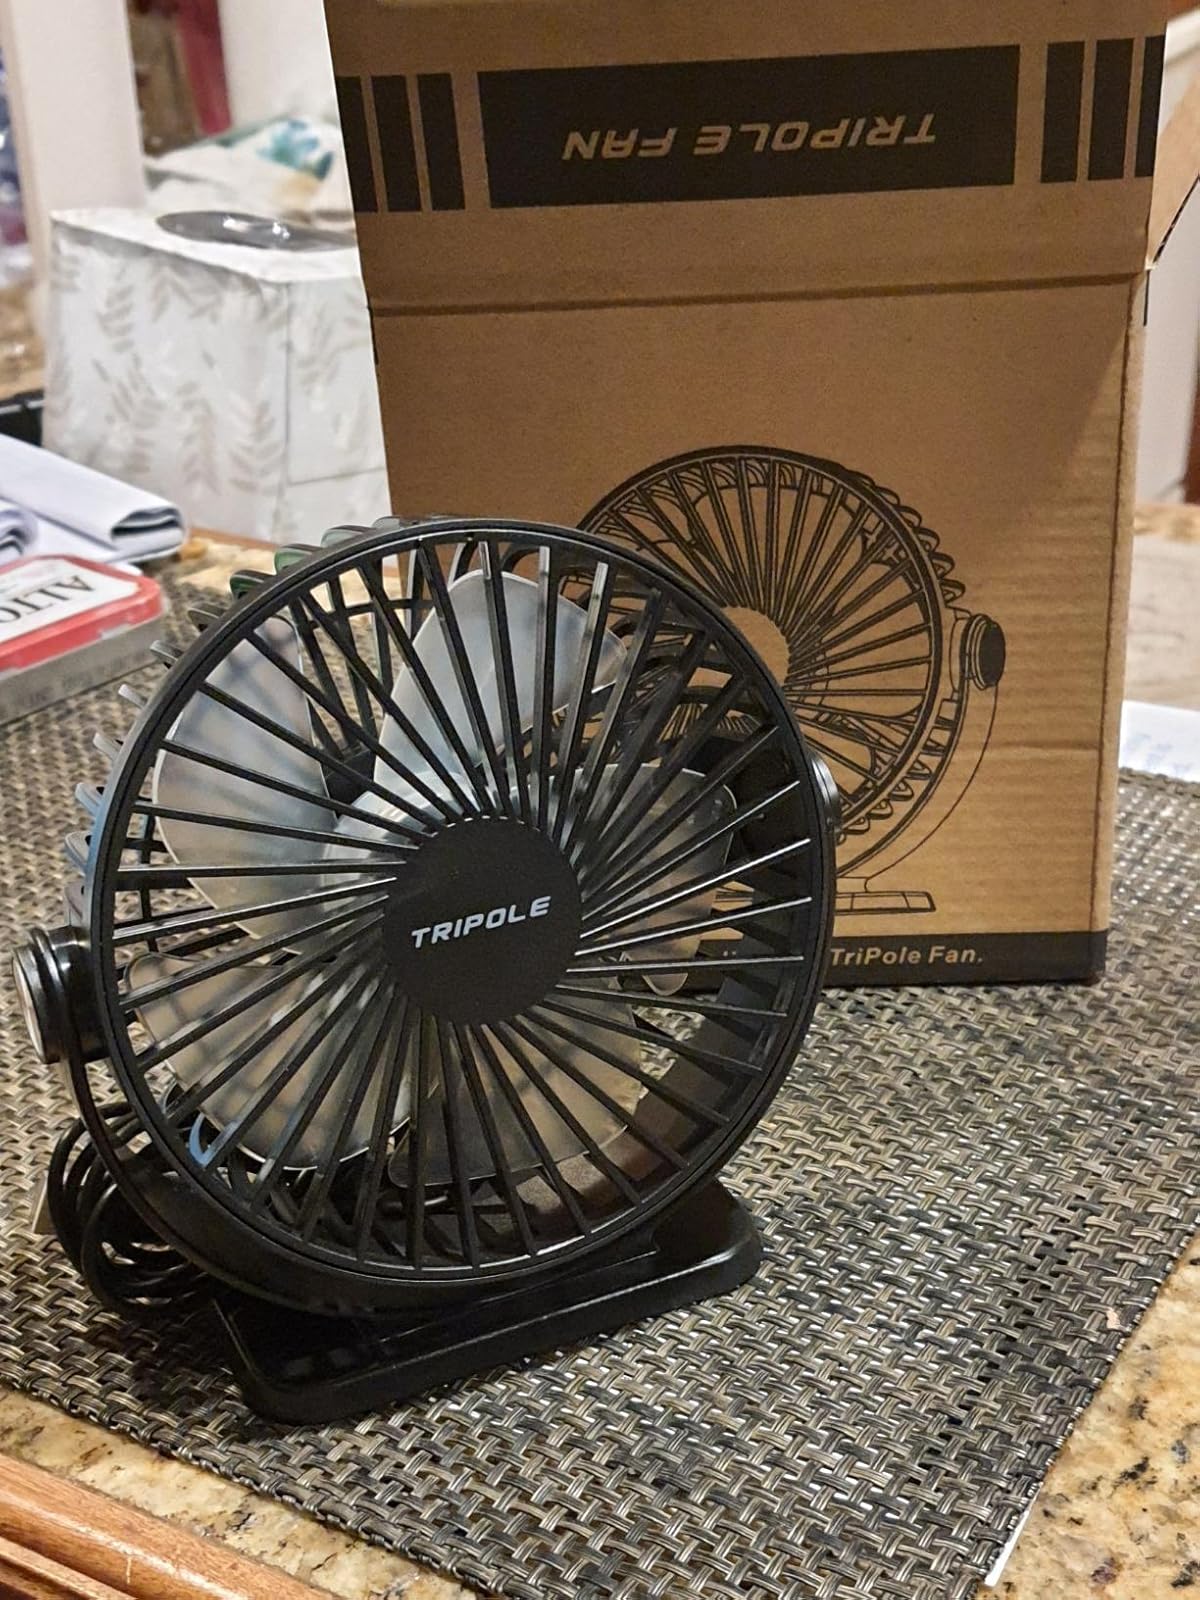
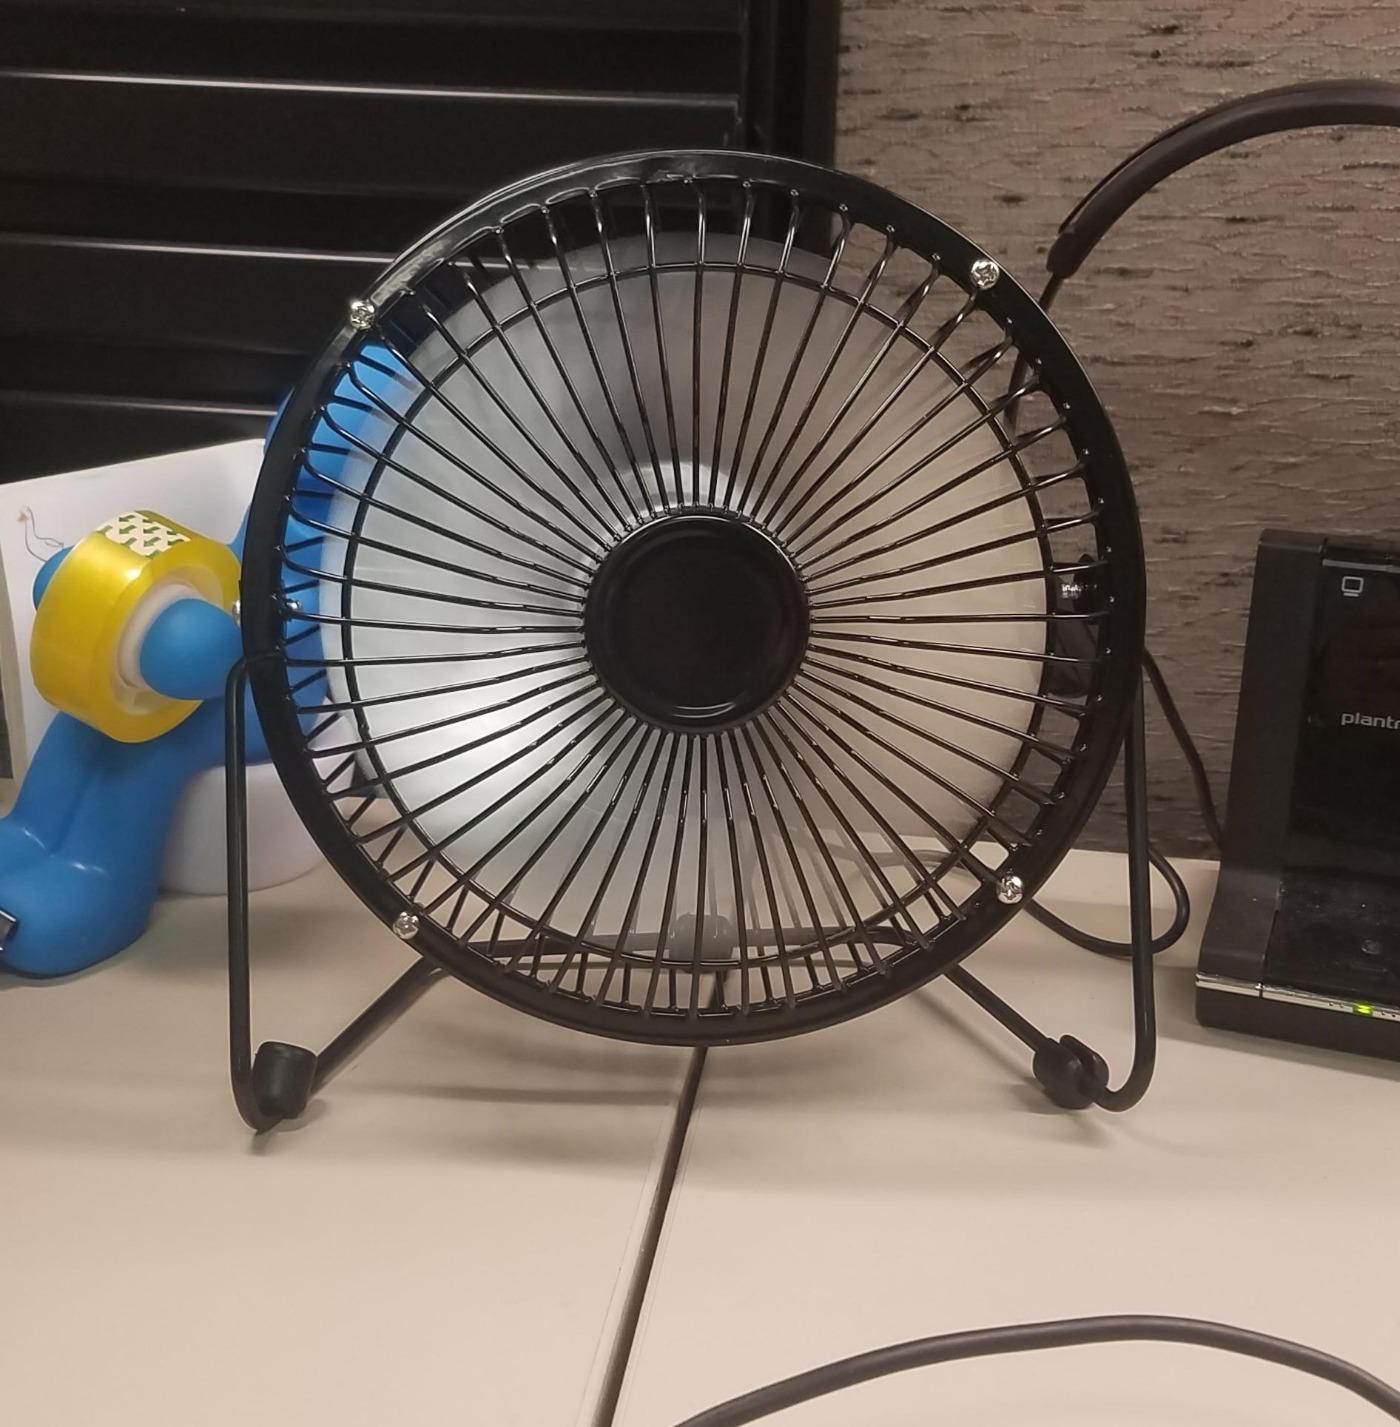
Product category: fan
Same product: no